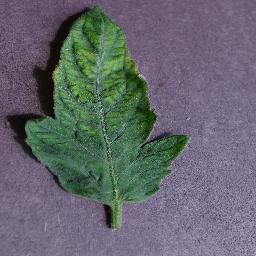
Label: Tomato___Tomato_mosaic_virus